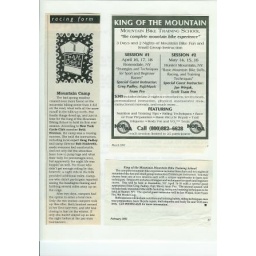
I was an instructor at King of the Mountain mountain bike camp held in Rosendale, NY in 1993.